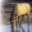
Label: deer